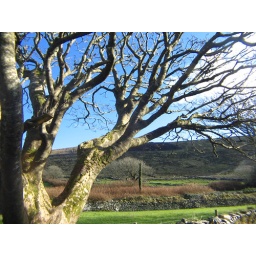
A tree and hillside near the coast in Dingle, Ireland.